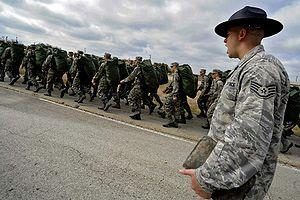
L'entraînement militaire de base de l'armée de l'air américaine est un programme de huit semaines d'entraînement physique et de combat nécessaire pour devenir pilote de l'armée de l'air américaine ou membre de la Force spatiale américaine. Il se déroule sur la base aérienne de Lackland à San Antonio, au Texas.